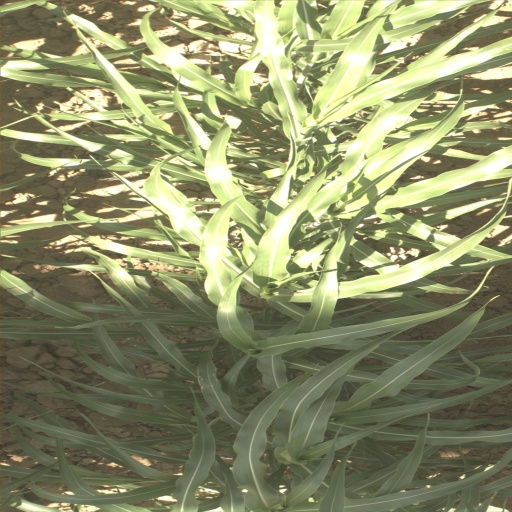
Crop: sorghum